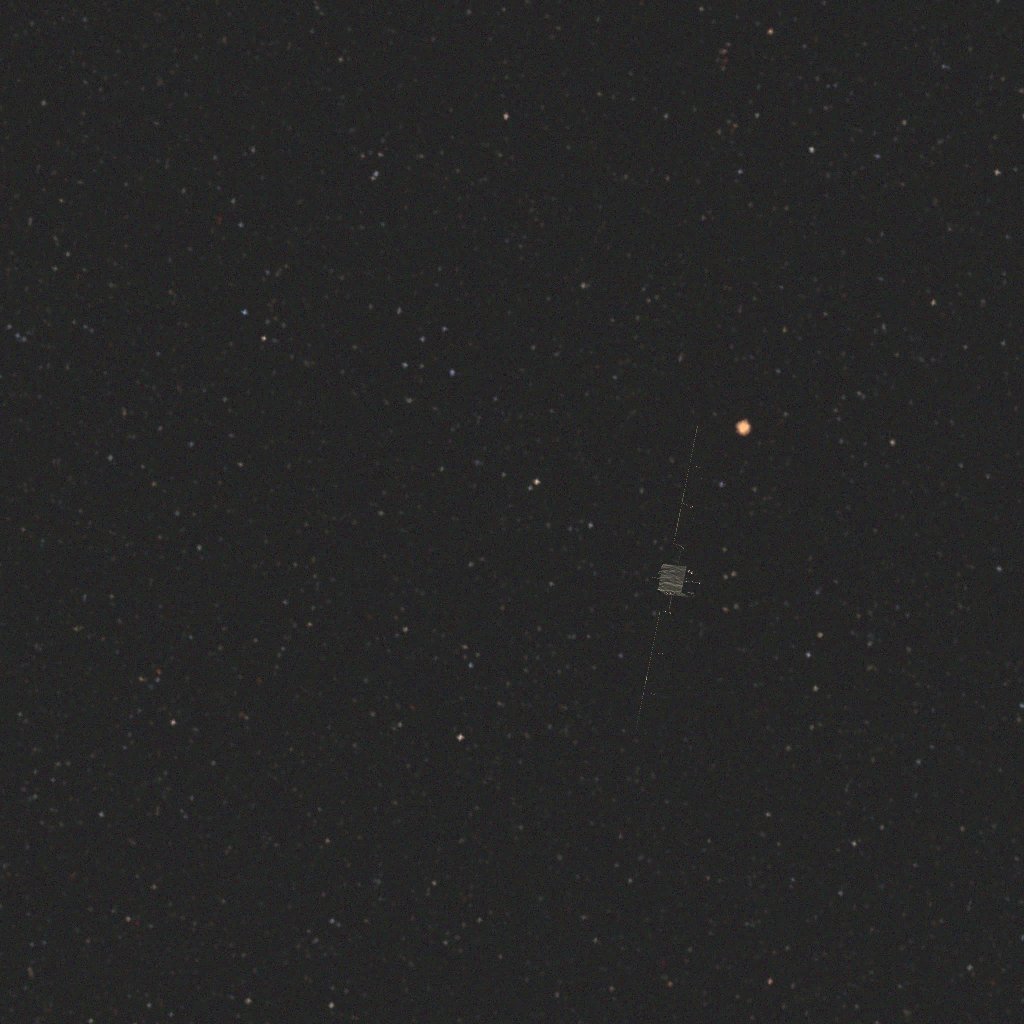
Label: smart_1